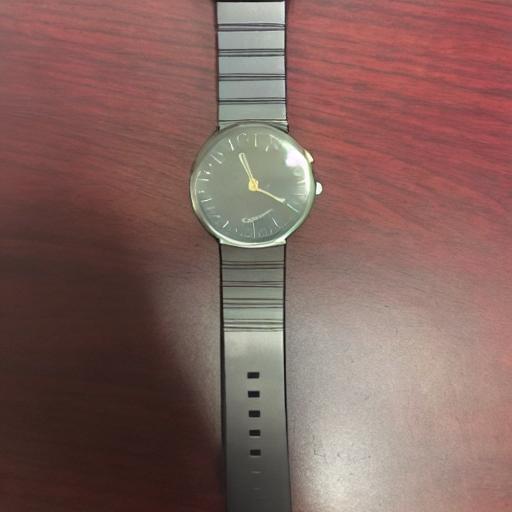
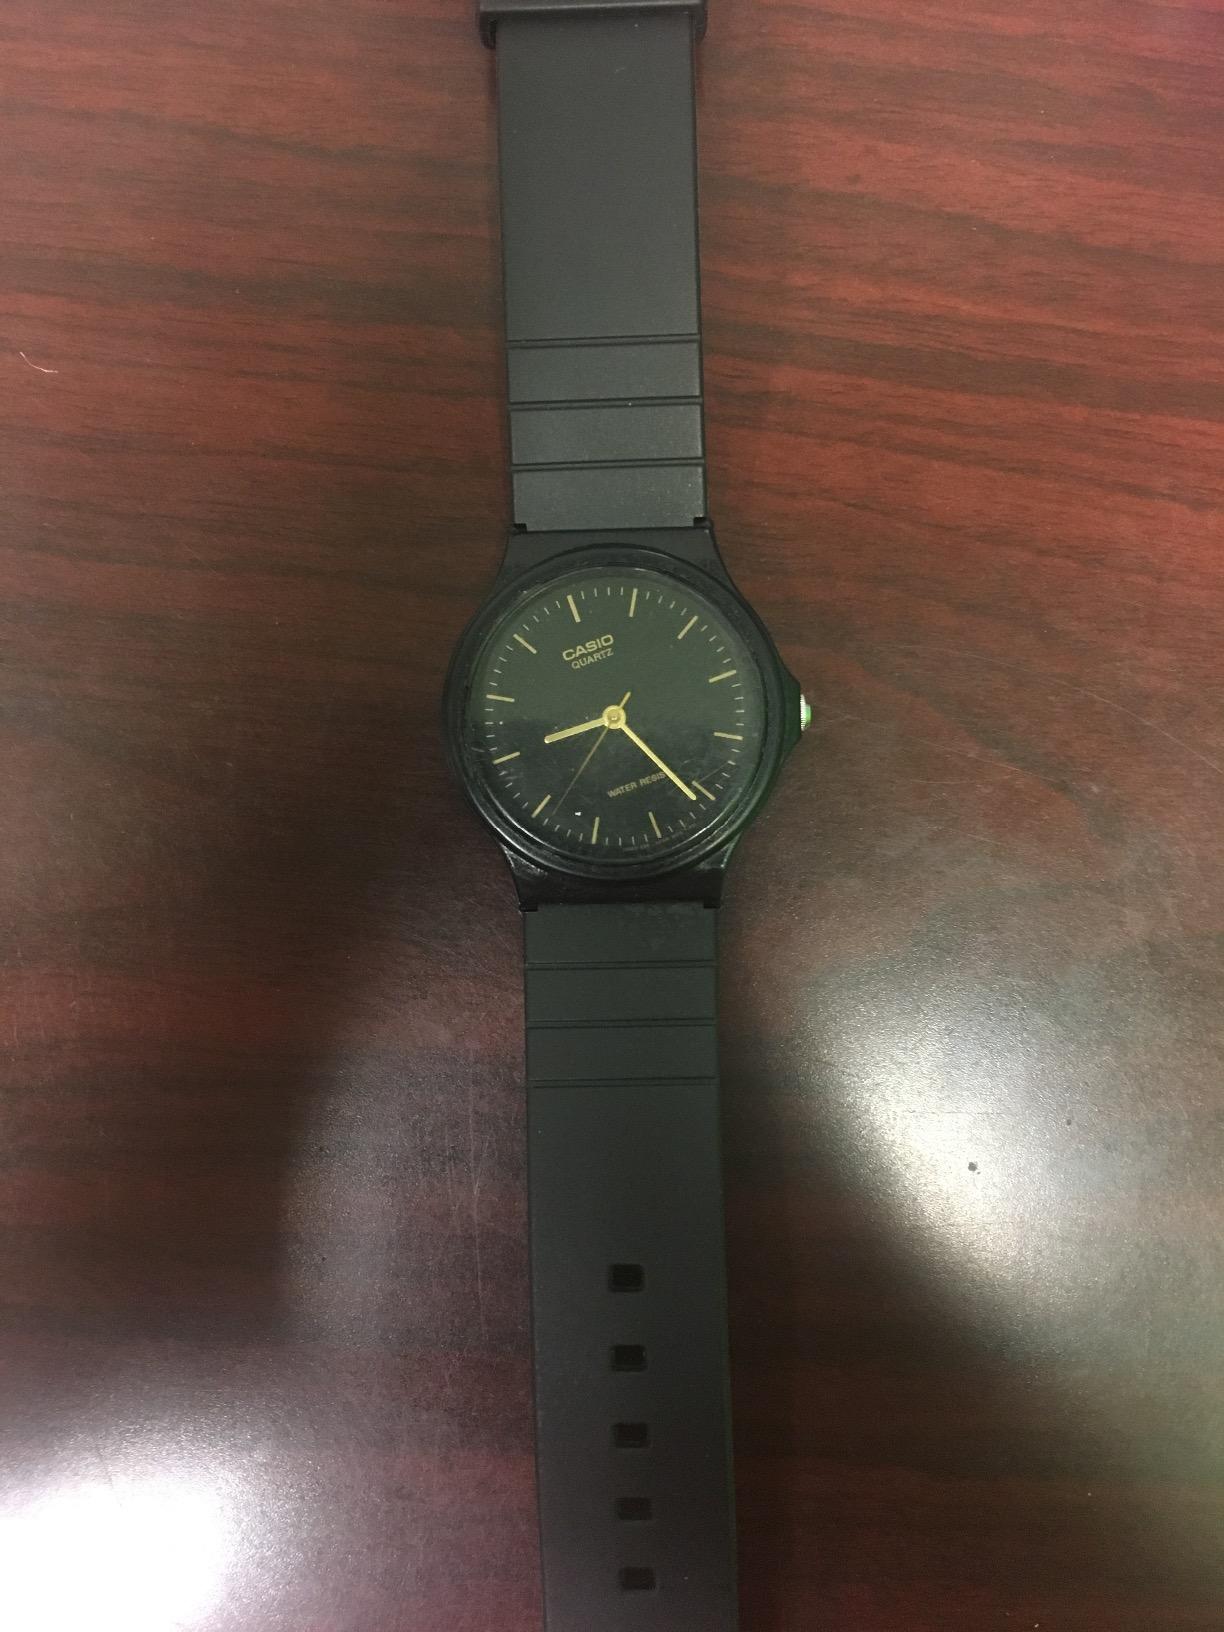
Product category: accessories_watch
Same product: no